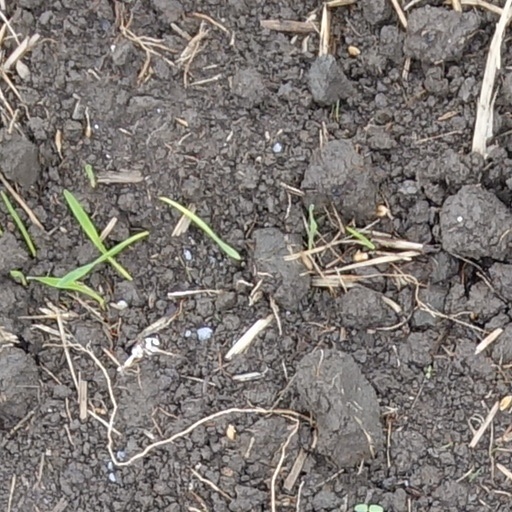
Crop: wheat